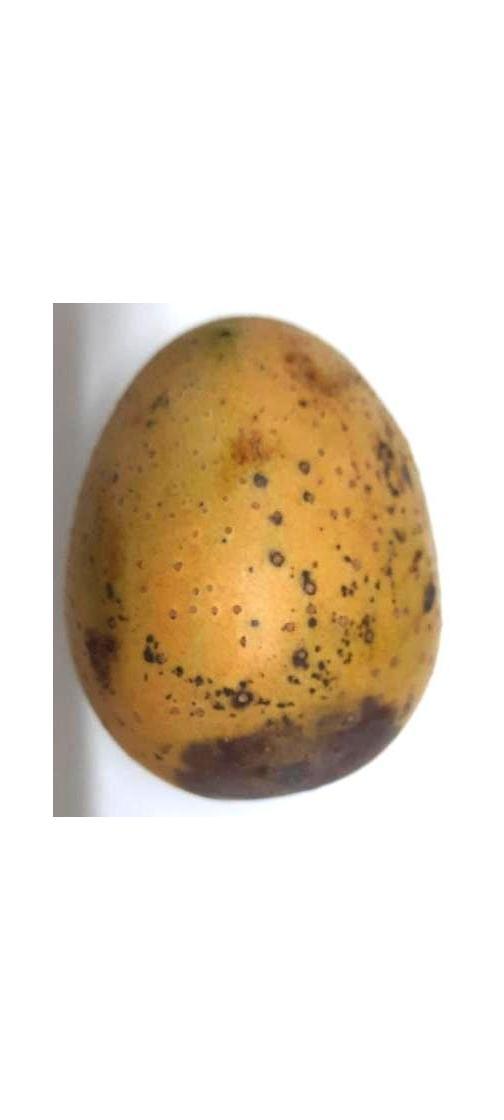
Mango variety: Gourmoti